Galveston (textile factory)

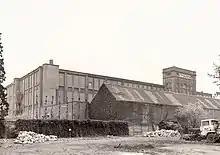

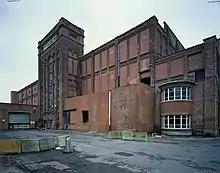
UCO Galveston front view

UCO Galveston was a cotton spinning mill in Ghent, located at Wiedauwkaai 52 (formerly: Nijverheidskaai). It was also known as NV Galveston or Cotonnière Galveston.